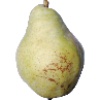
Label: Pear Williams 1